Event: Nepal Earthquake
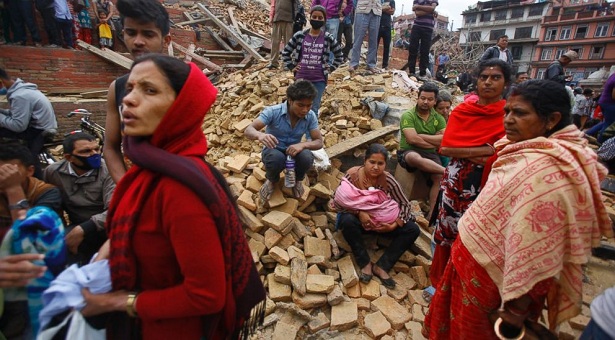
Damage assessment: damage